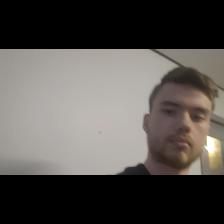
Label: Human